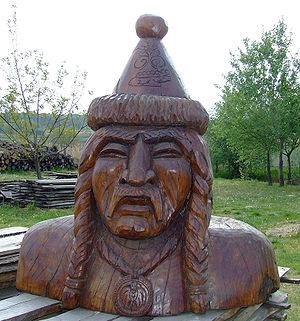
Csanád est un chef militaire magyar du XIᵉ siècle.